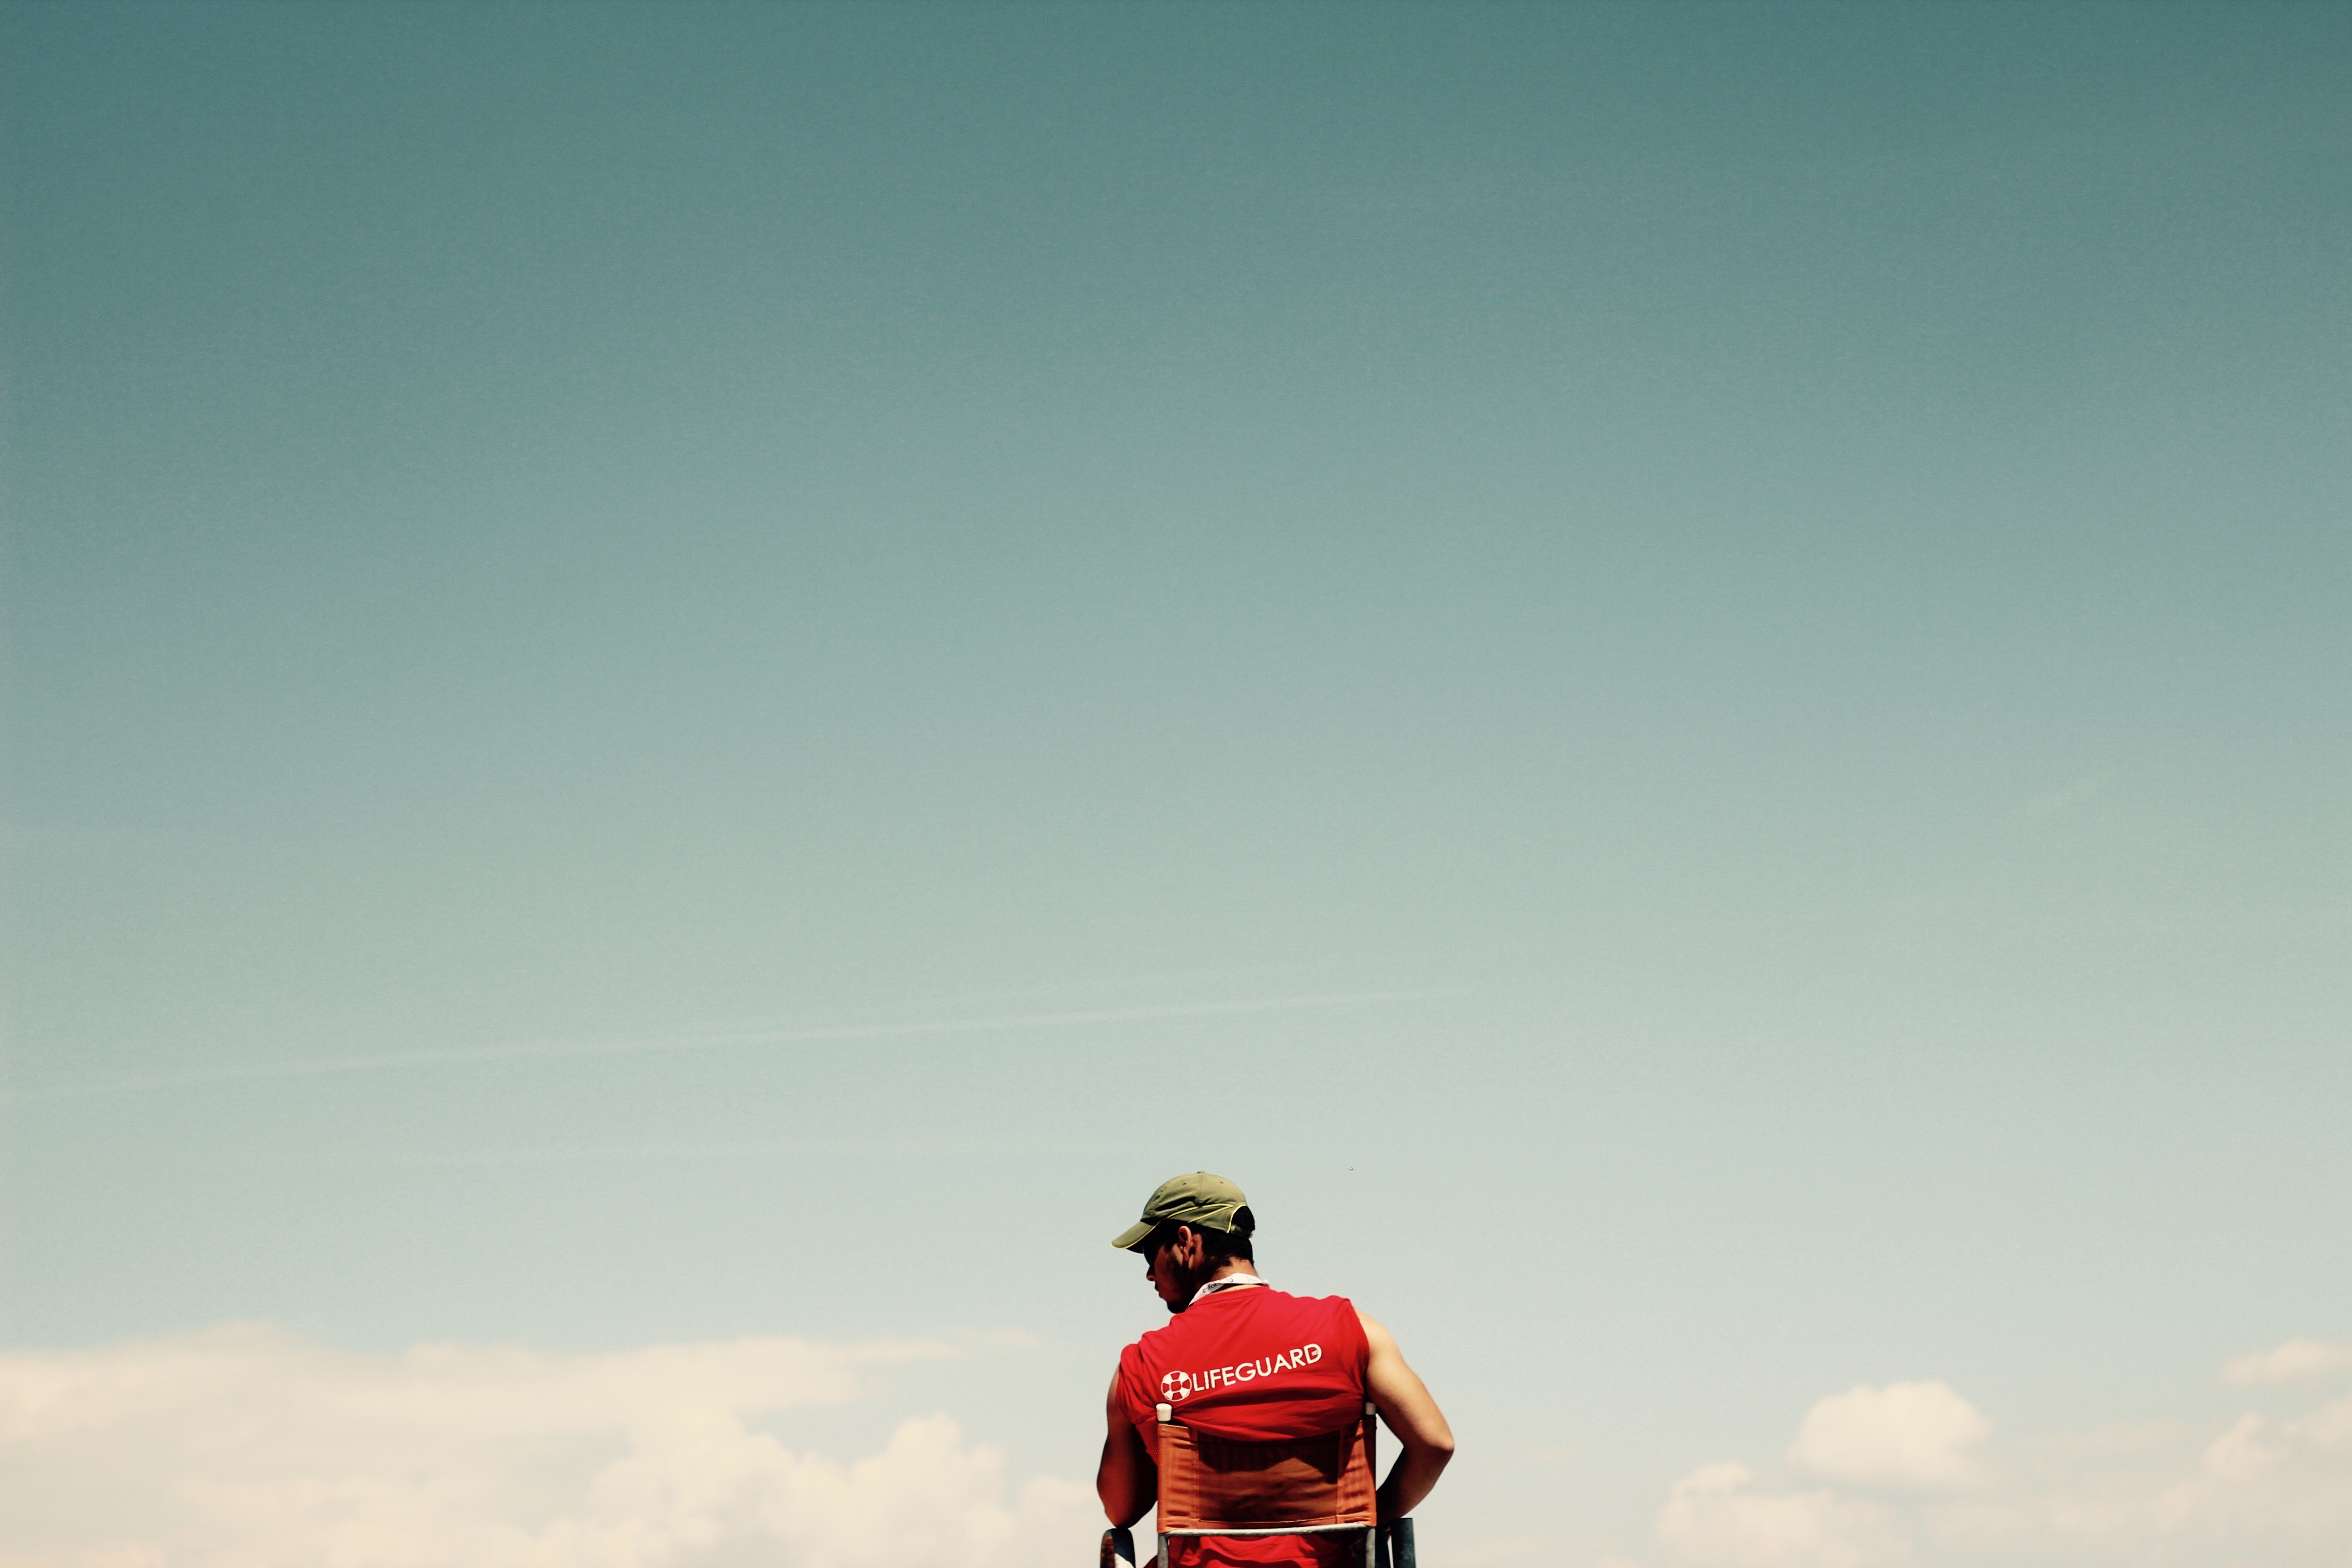
horizon, mountain, cloud, sky, extreme sport, atmosphere of earth